William Binnie (architect)

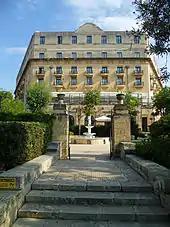
Hotel Phoenicia, Floriana, Malta

In 1927 he returned to London to set up a practice with fellow Scot Claude Ferrier, who was already established in Westminster. The association lasted until Ferrier's accidental death in 1935, after which Binnie continued the practice alone. His work in this later period, in an Art Deco style, included the design of 81 New Bond Street and an extension to the National Temperance Hospital (now part of University College Hospital). The East Stand of Arsenal Stadium, Highbury, (1936) was designed by Ferrier and Binnie and is now a Grade II listed building. He also undertook commissions in Malta, including the Hotel Phoenicia at Floriana (1939) and The Farsons Brewery (1950), designed with Lewis V. Farrugia.